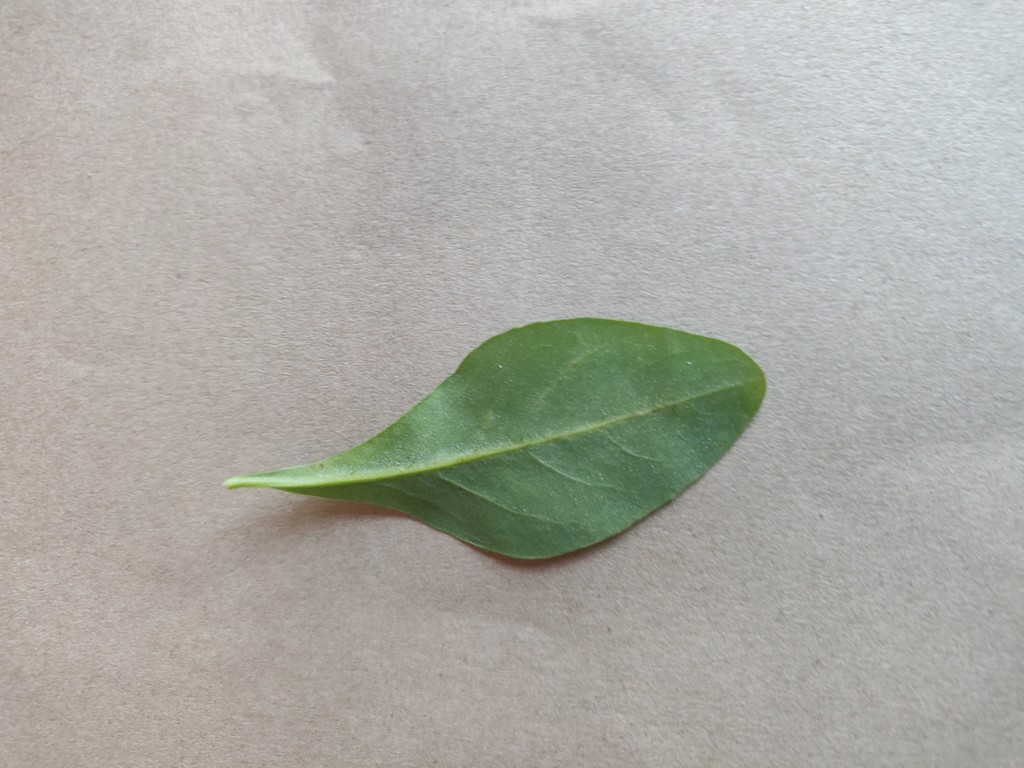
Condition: Healthy
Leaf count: single
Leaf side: back